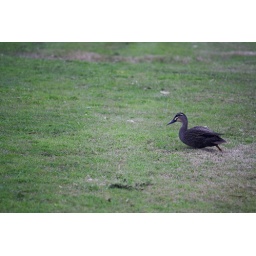
This duck decided to leave the lake and scrounge for a meal by the banks of Lake Joondalup